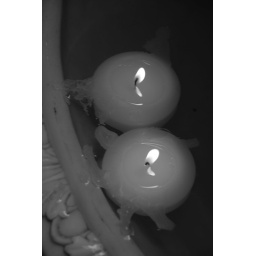
melting candles in water